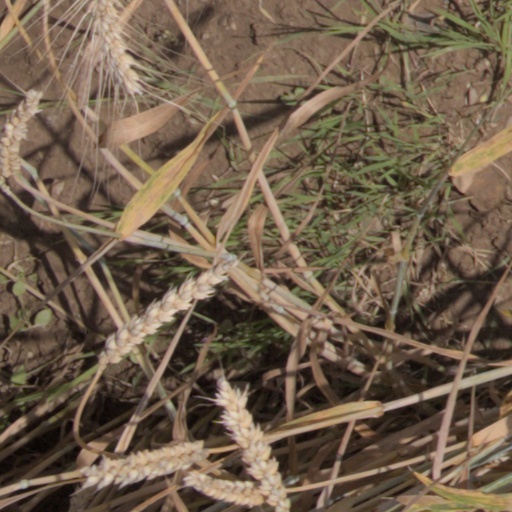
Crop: wheat